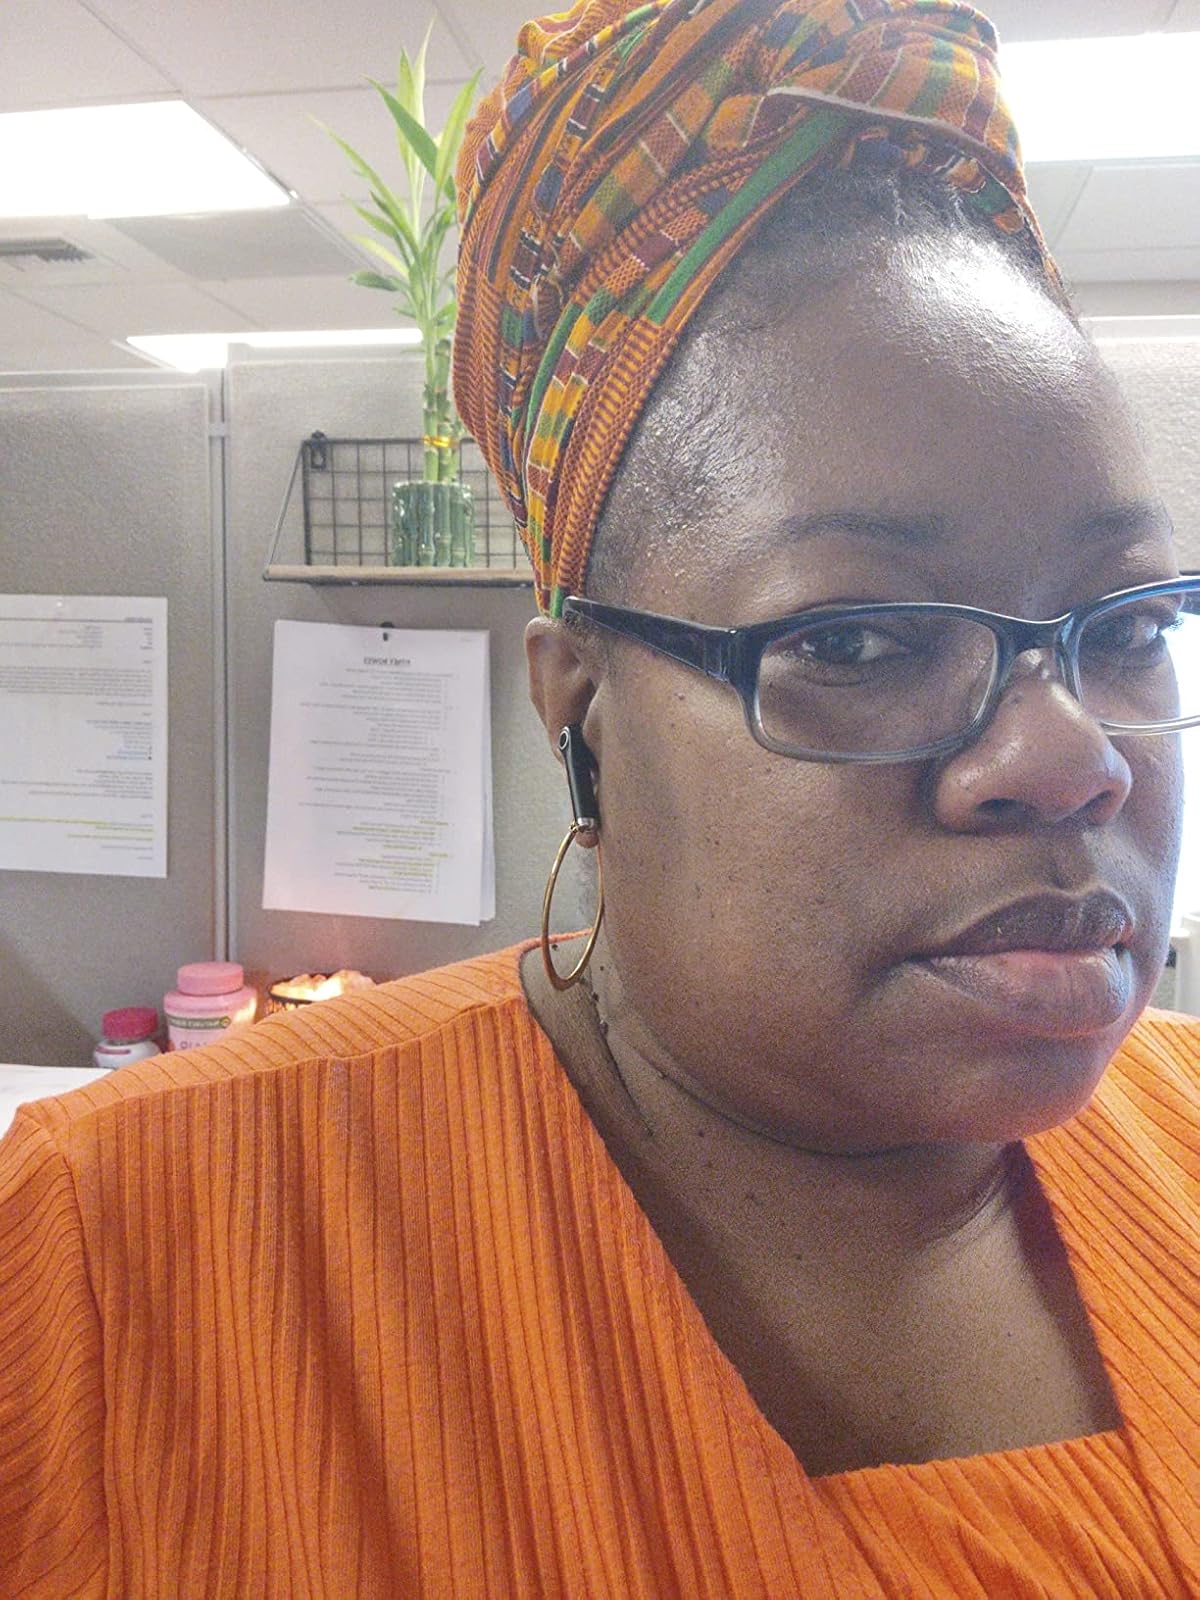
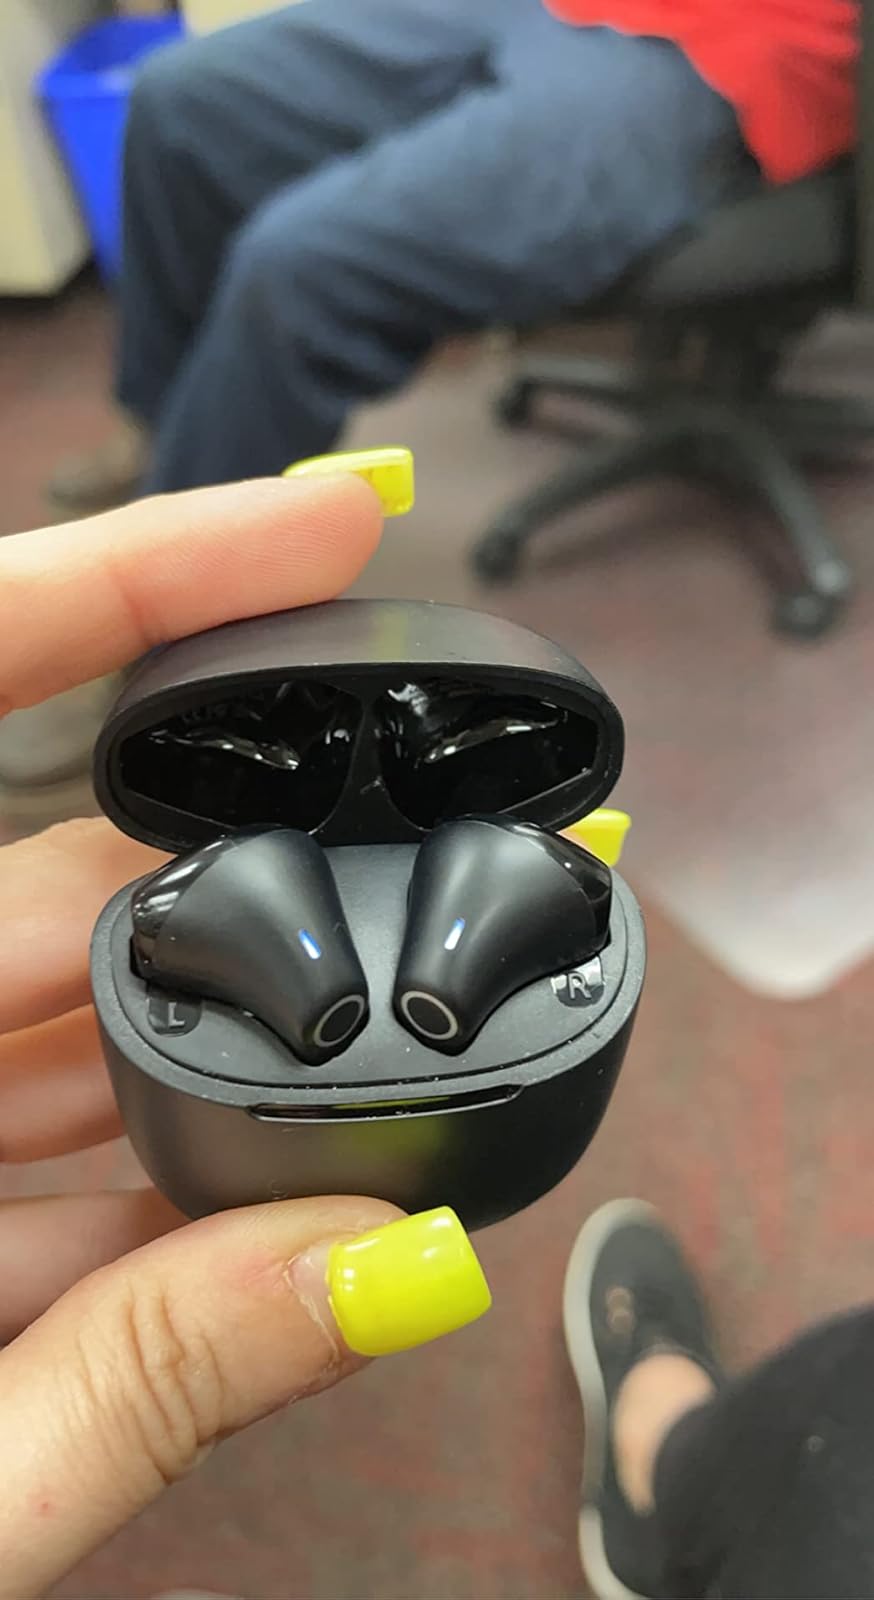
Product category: earbuds
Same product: yes